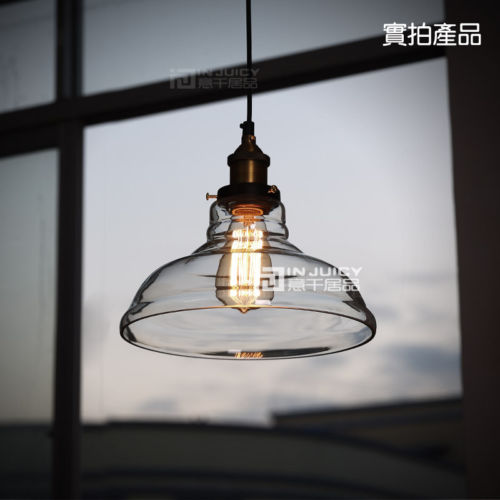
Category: lamp